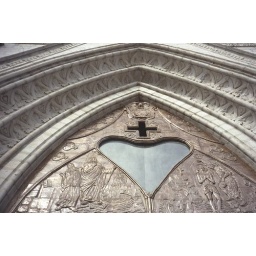
a fine December afternoon at an old church door in Quito, Ecuador